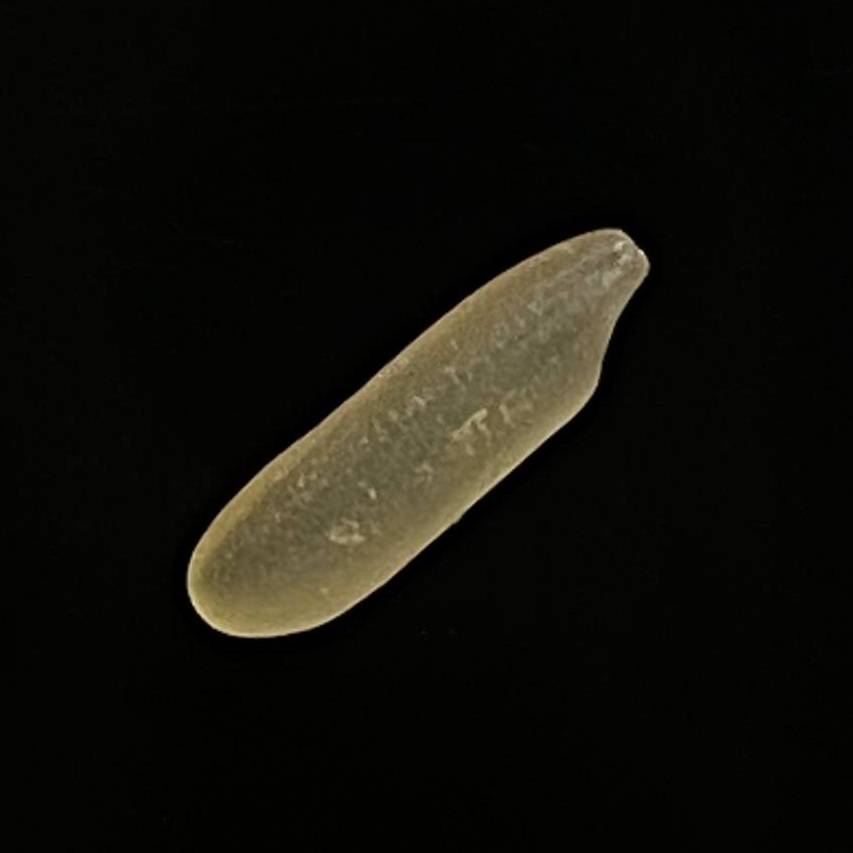
Rice variety: Bashmoti